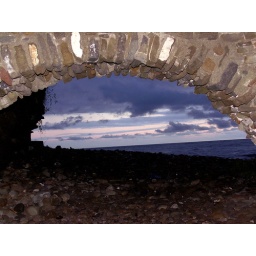
a bridge under the house